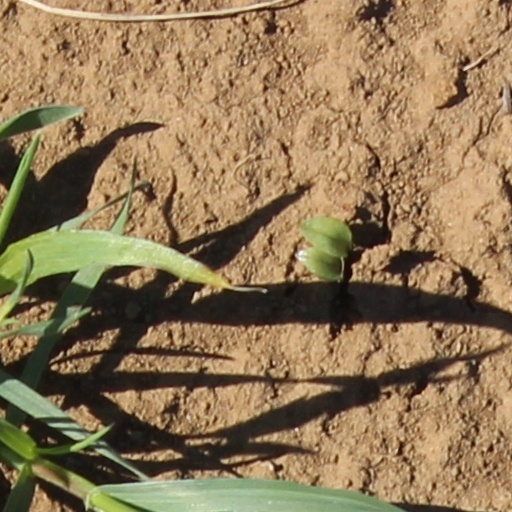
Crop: wheat